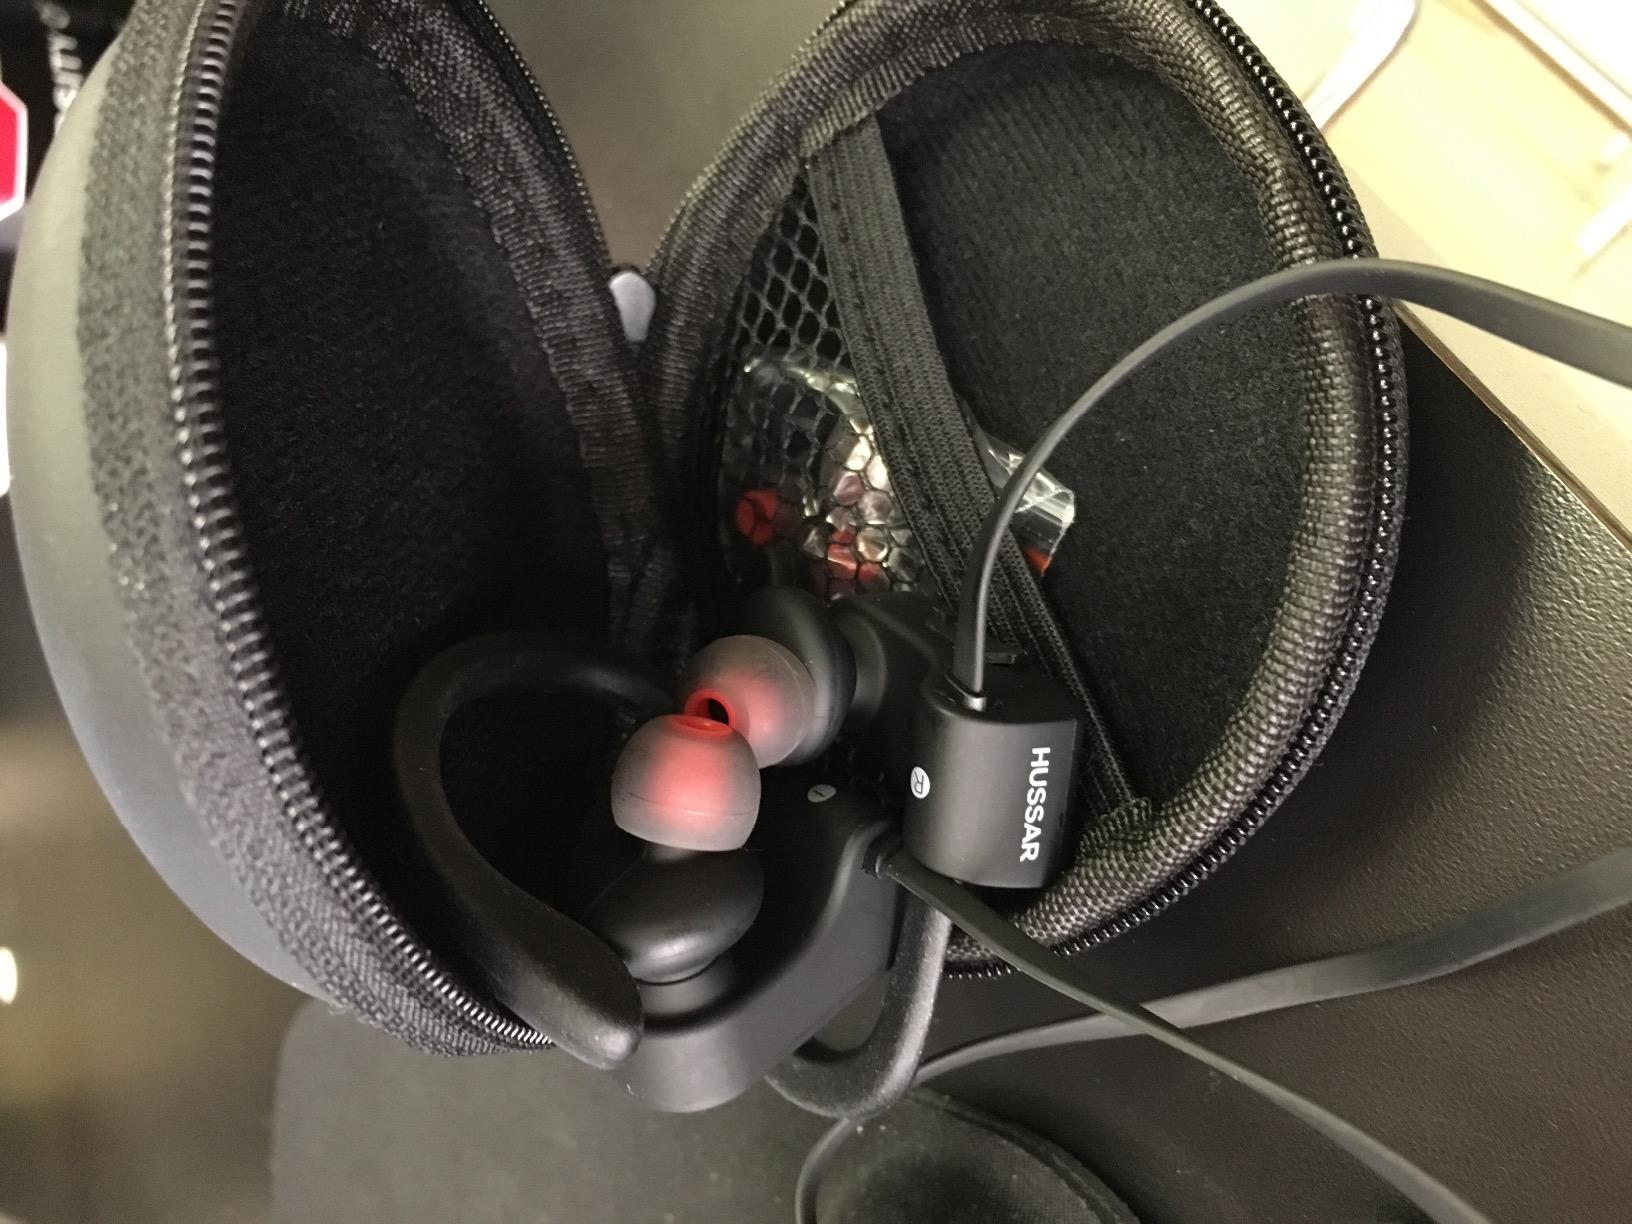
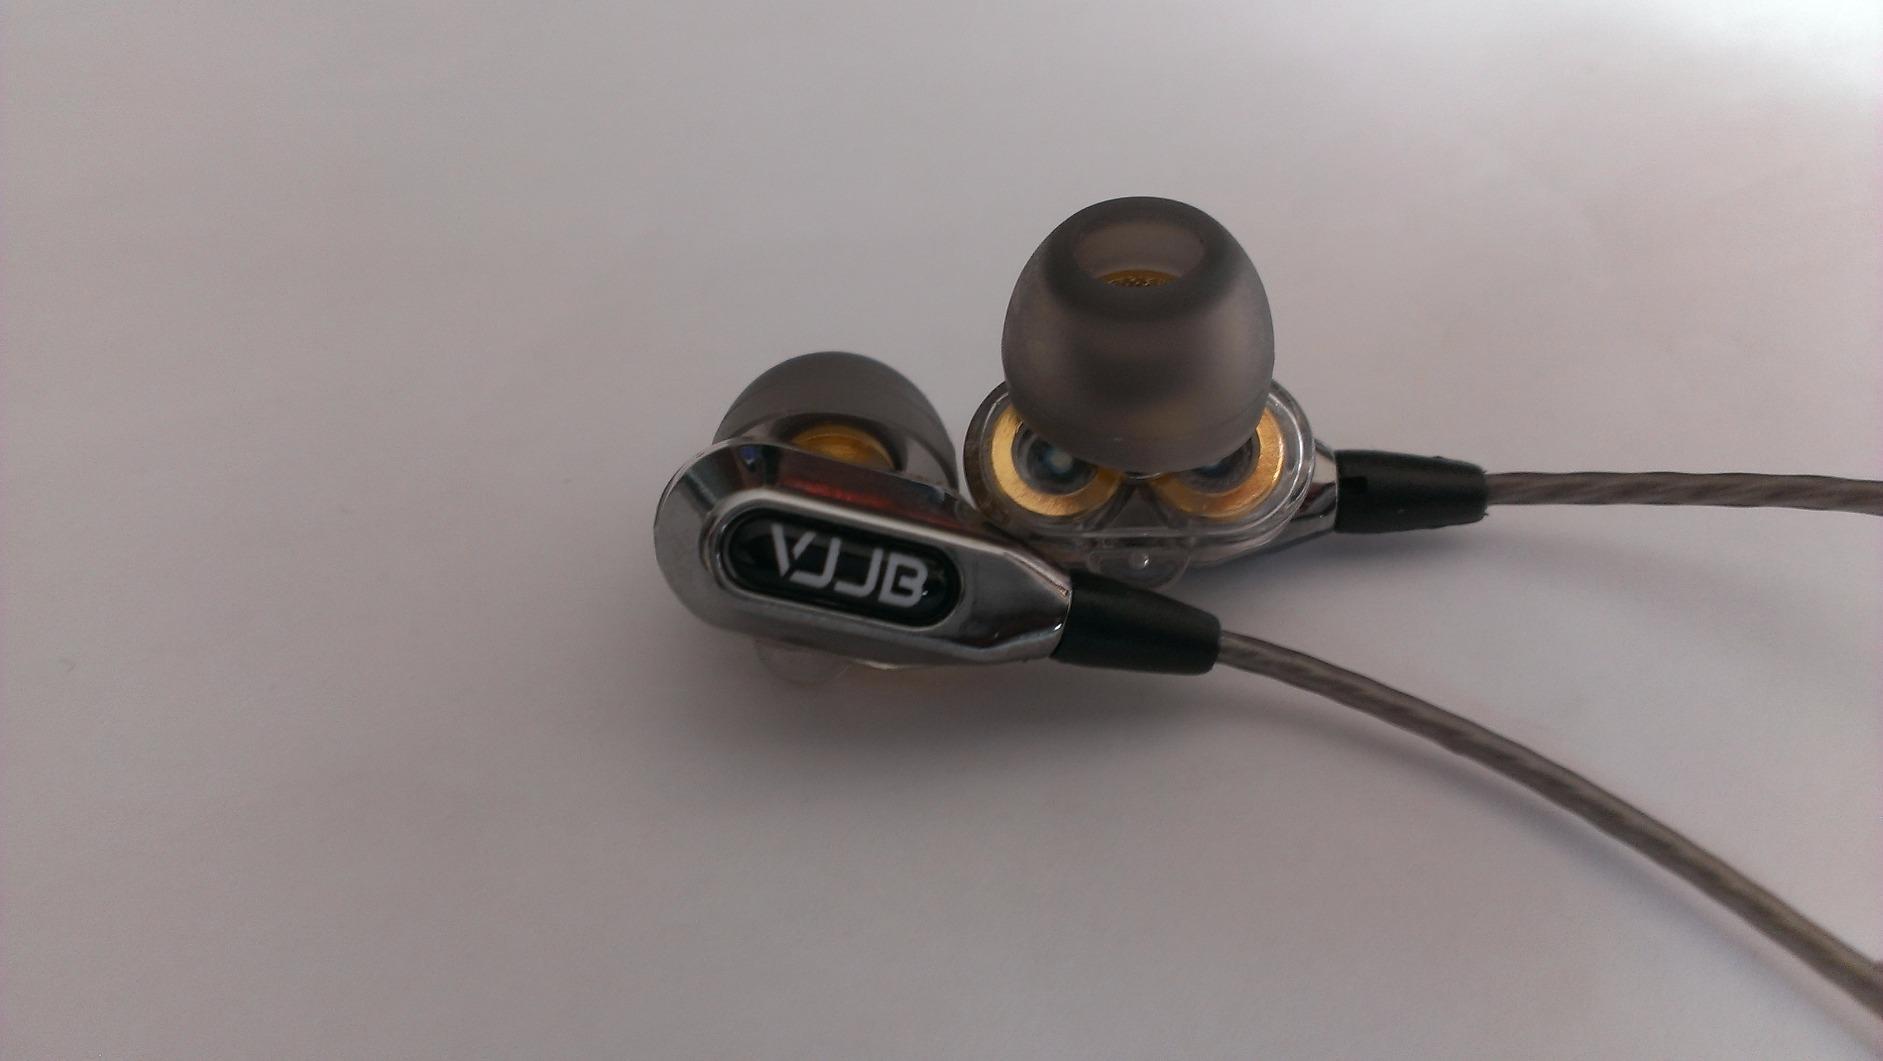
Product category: headphones
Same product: no